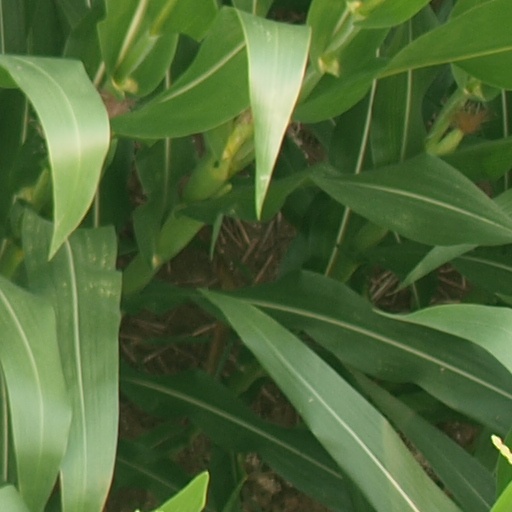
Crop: maize; corn